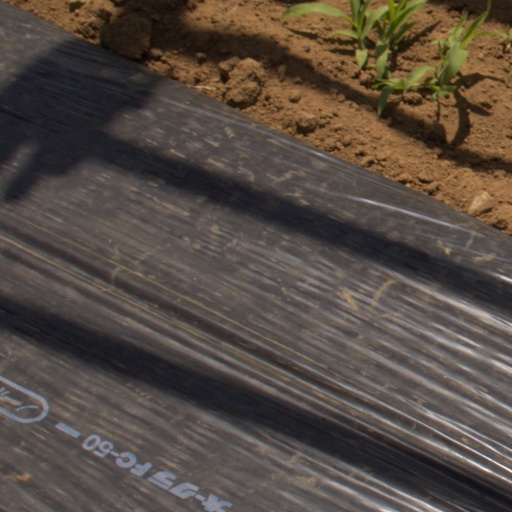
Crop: Jerusalem artichoke